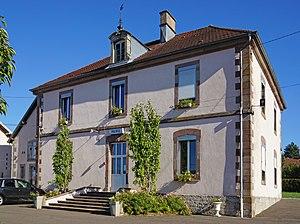
La mairie de Citers.
Citers est une commune française située dans le département de la Haute-Saône, en région Bourgogne-Franche-Comté.